Birkenhead Woodside railway station

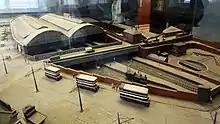
Model of the rear view of the station as it was in 1934 showing incoming lines.

The station was a grandiose building, with two semi cylindrical roofs covering much of the platforms. However, the size of the station made it have only five short (but wide) platforms, as much of the space was taken up by middle tracks and a roadway.